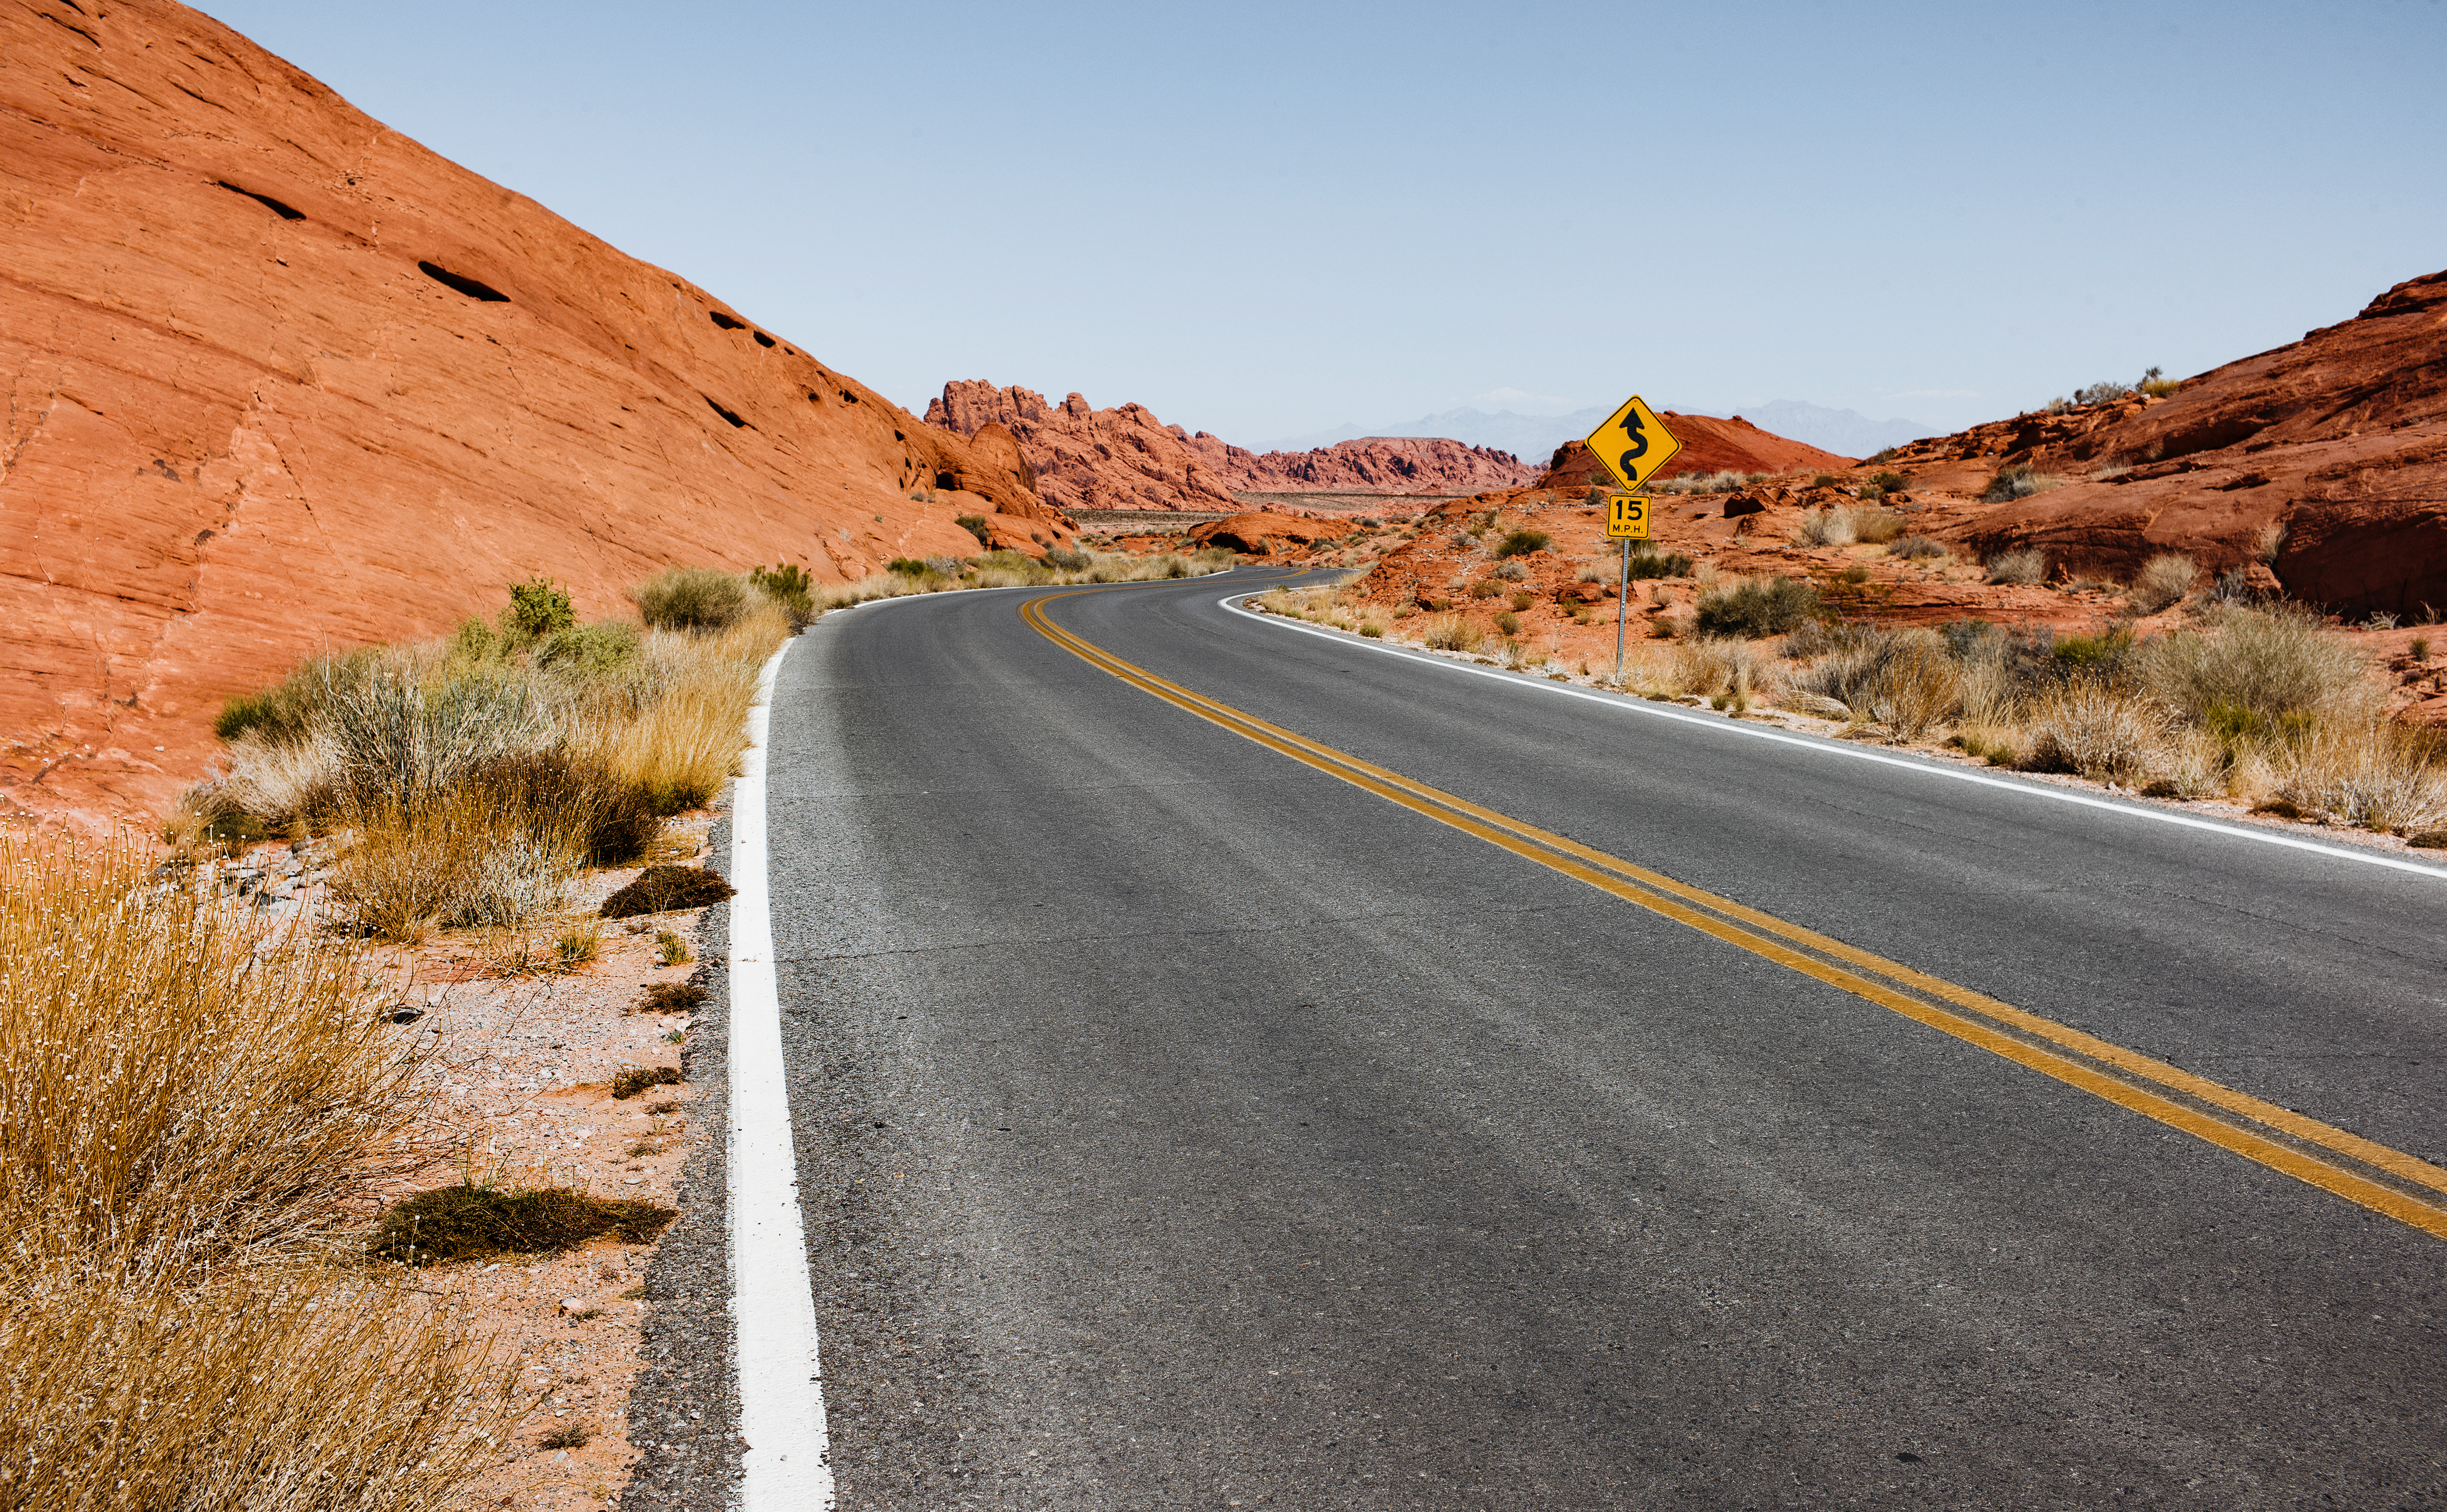
road, asphalt, badlands, yellow, rock, road surface, geology, infrastructure, road trip, landscape, thoroughfare, wadi, highway, line, national park, formation, tree, sky, desert, canyon, lane, valley, mountain, aeolian landform, vacation, plant, nonbuilding structure, hill, tourism, fault